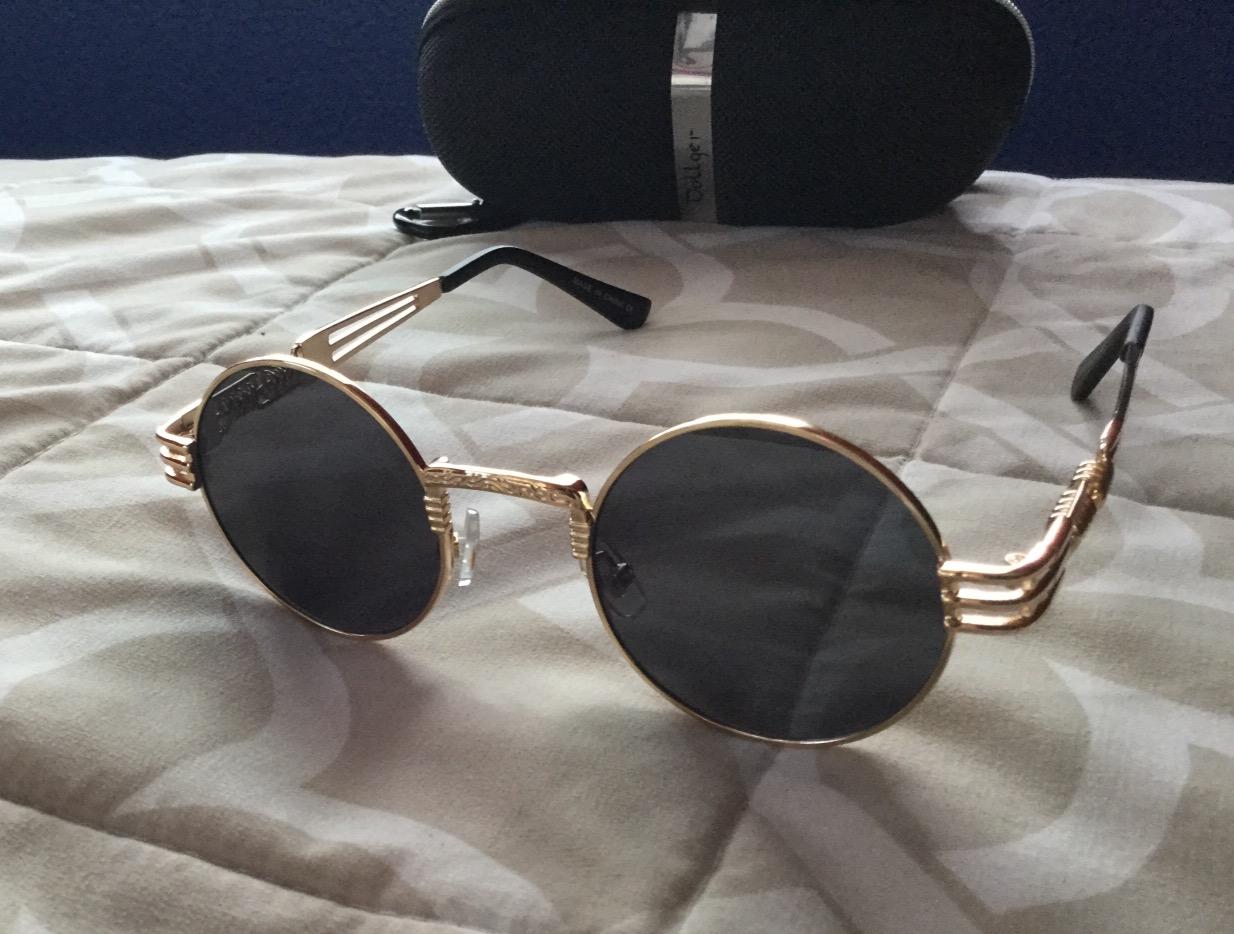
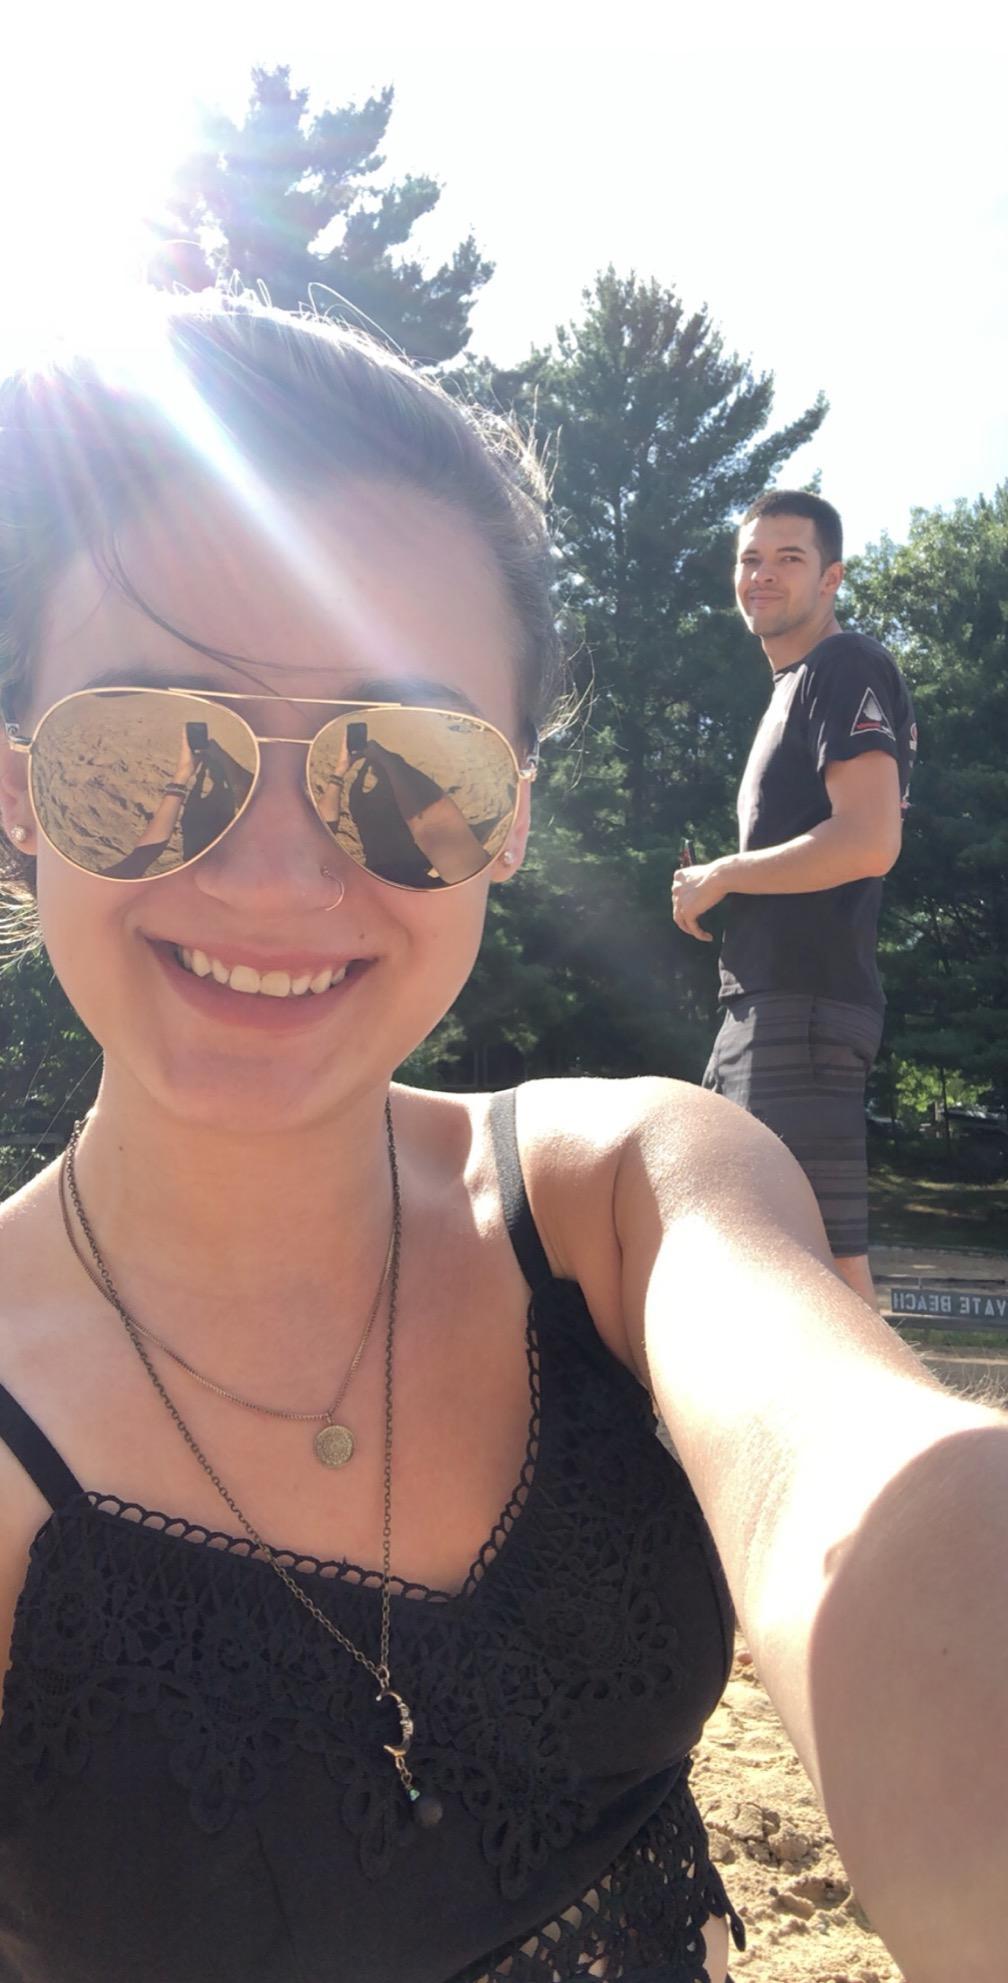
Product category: accessories_sunglasses
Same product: no